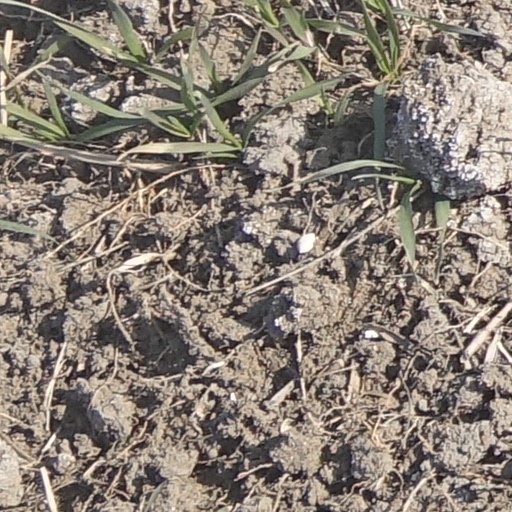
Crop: wheat